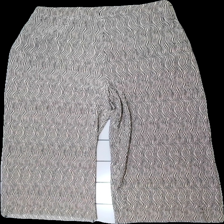
View: back
Type: Trousers
Category: Ladies
Brand: Not in the list
Brand text on label: jyothi
Colors: Beige, Black
Material: 100% polyester
Pattern: Other
Cut: Tight
Size: L
Season: All
Price range: 50-100
Recommended usage: Reuse
Description: mönstrade plisserade byxor